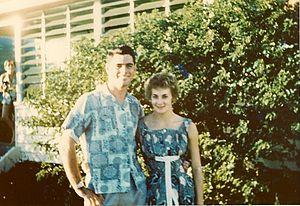
John Thomas Devitt est un ancien nageur australien spécialiste des épreuves de sprint en nage libre.